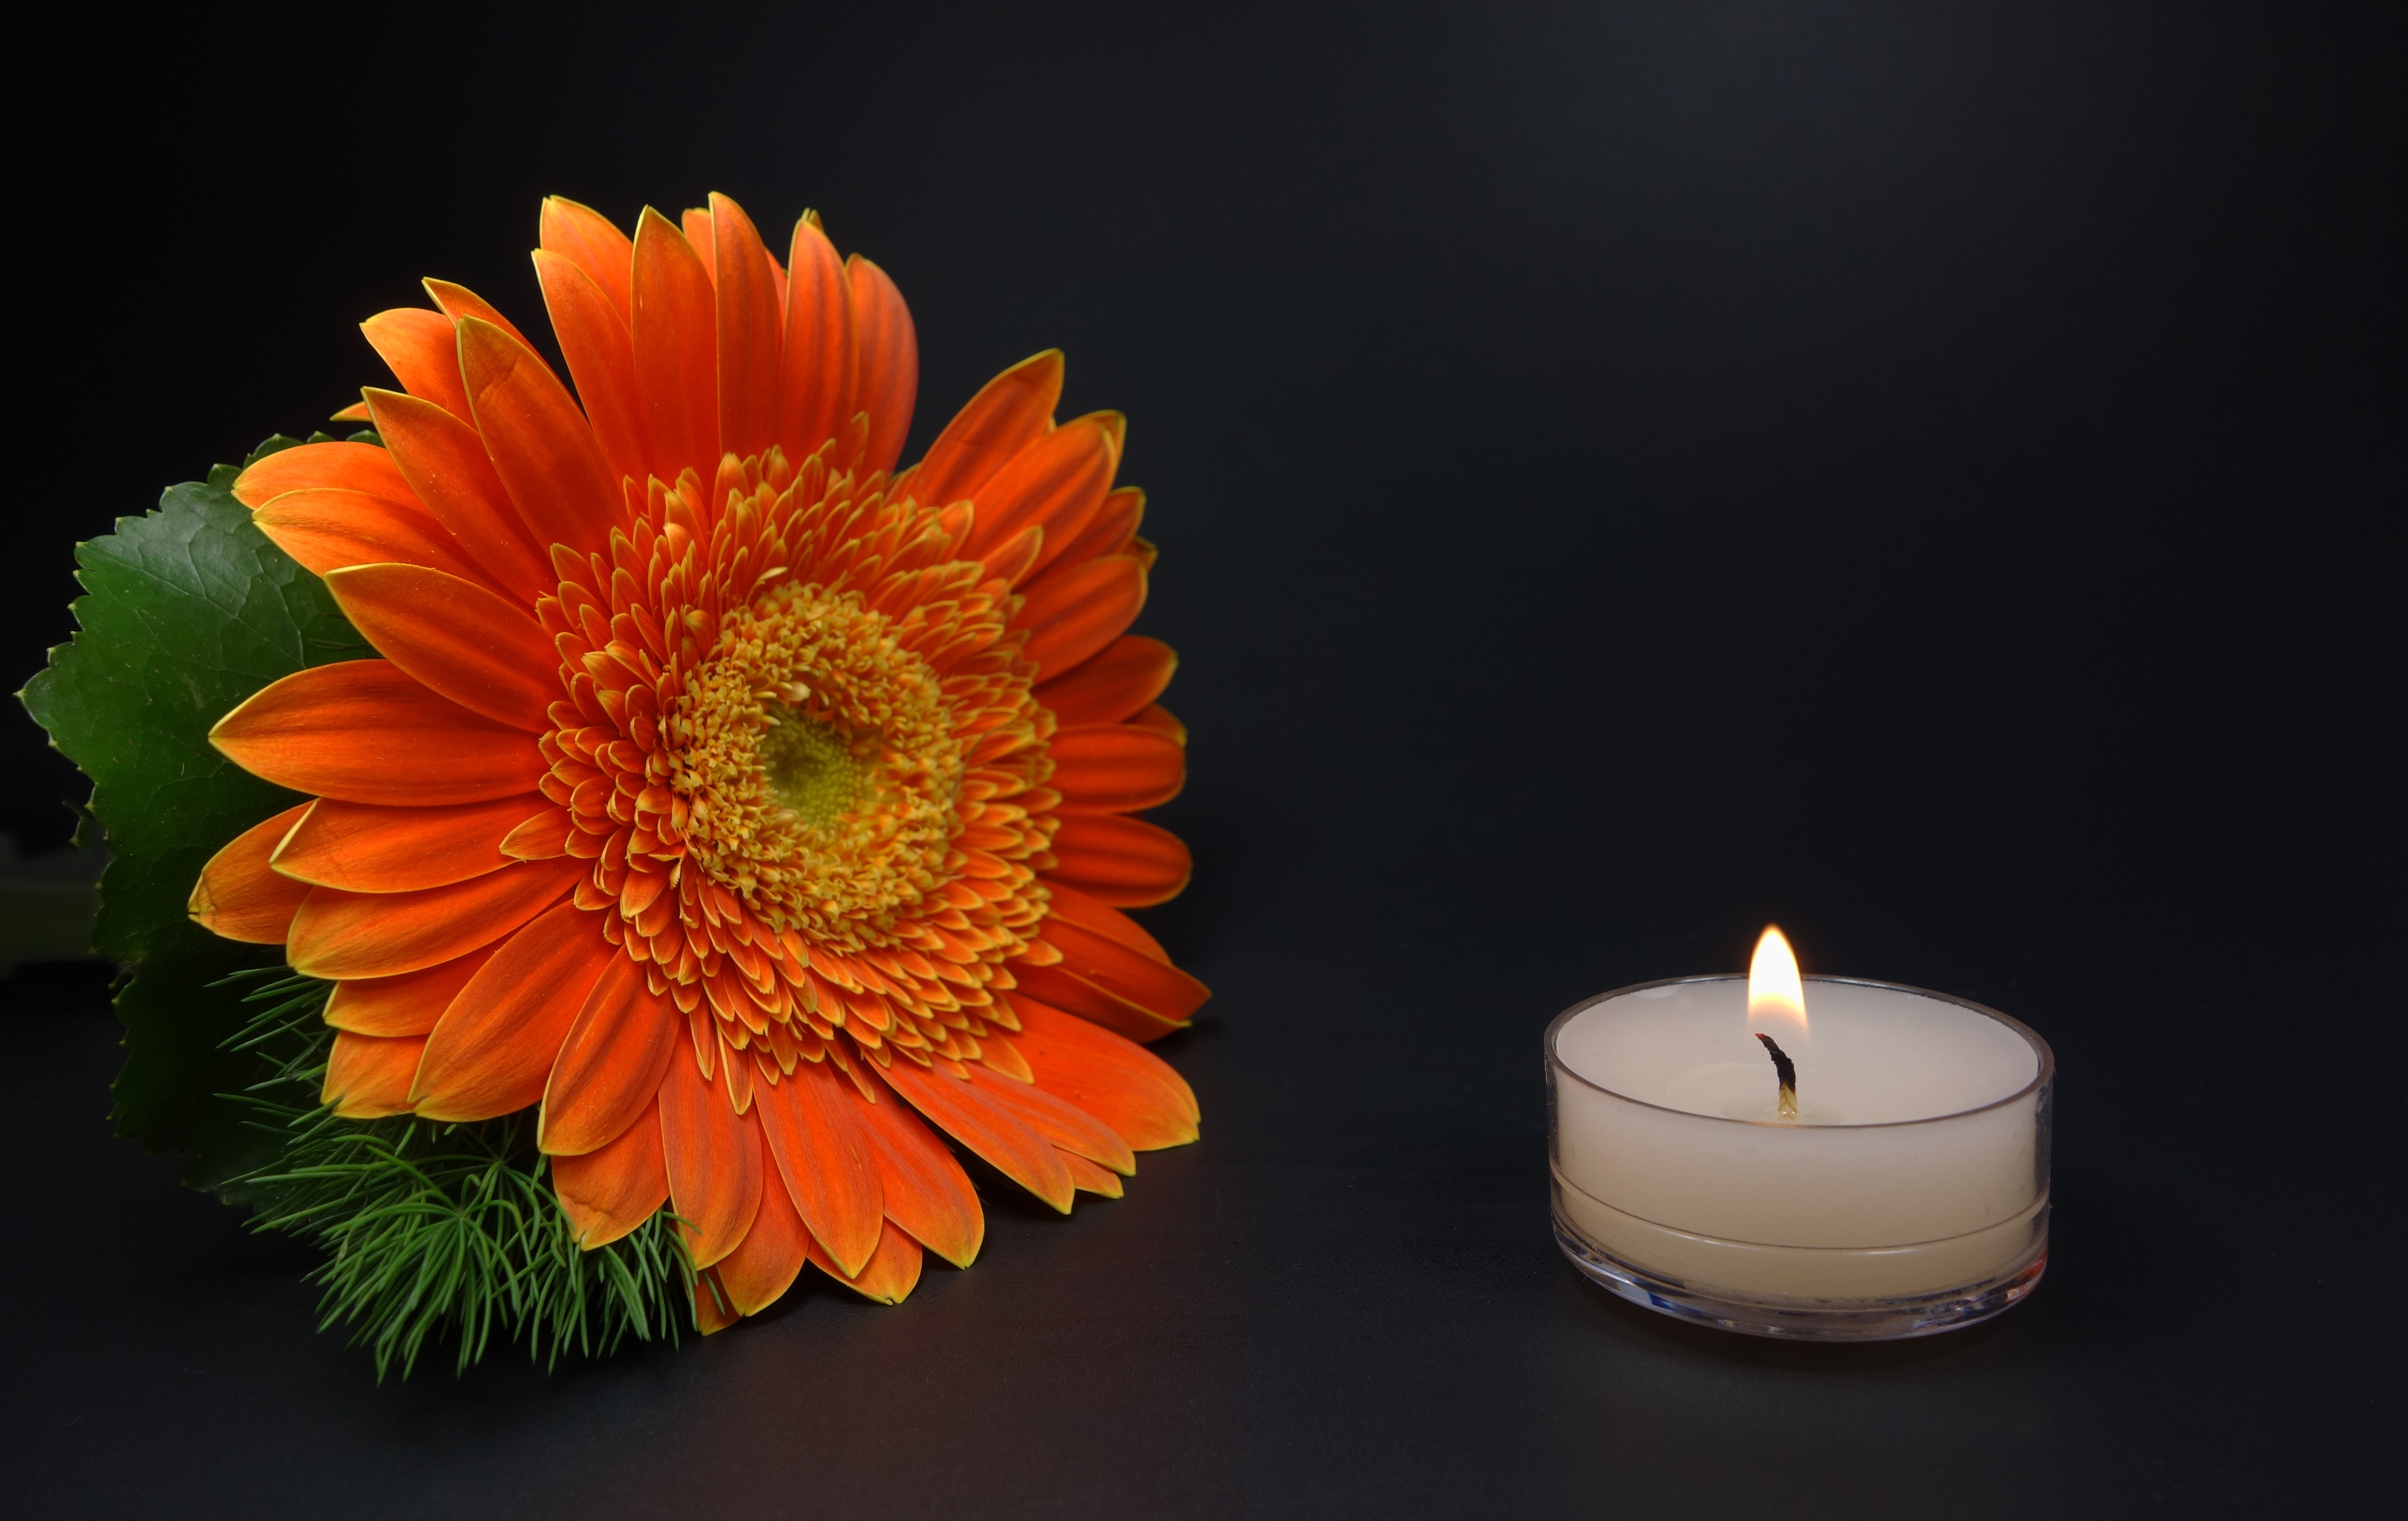
plant, flower, petal, romantic, yellow, candle, lighting, still life, lanterns, gerbera, cover, candlelight, floristry, mourning, macro photography, flowering plant, daisy family, trauerkarte, land plant